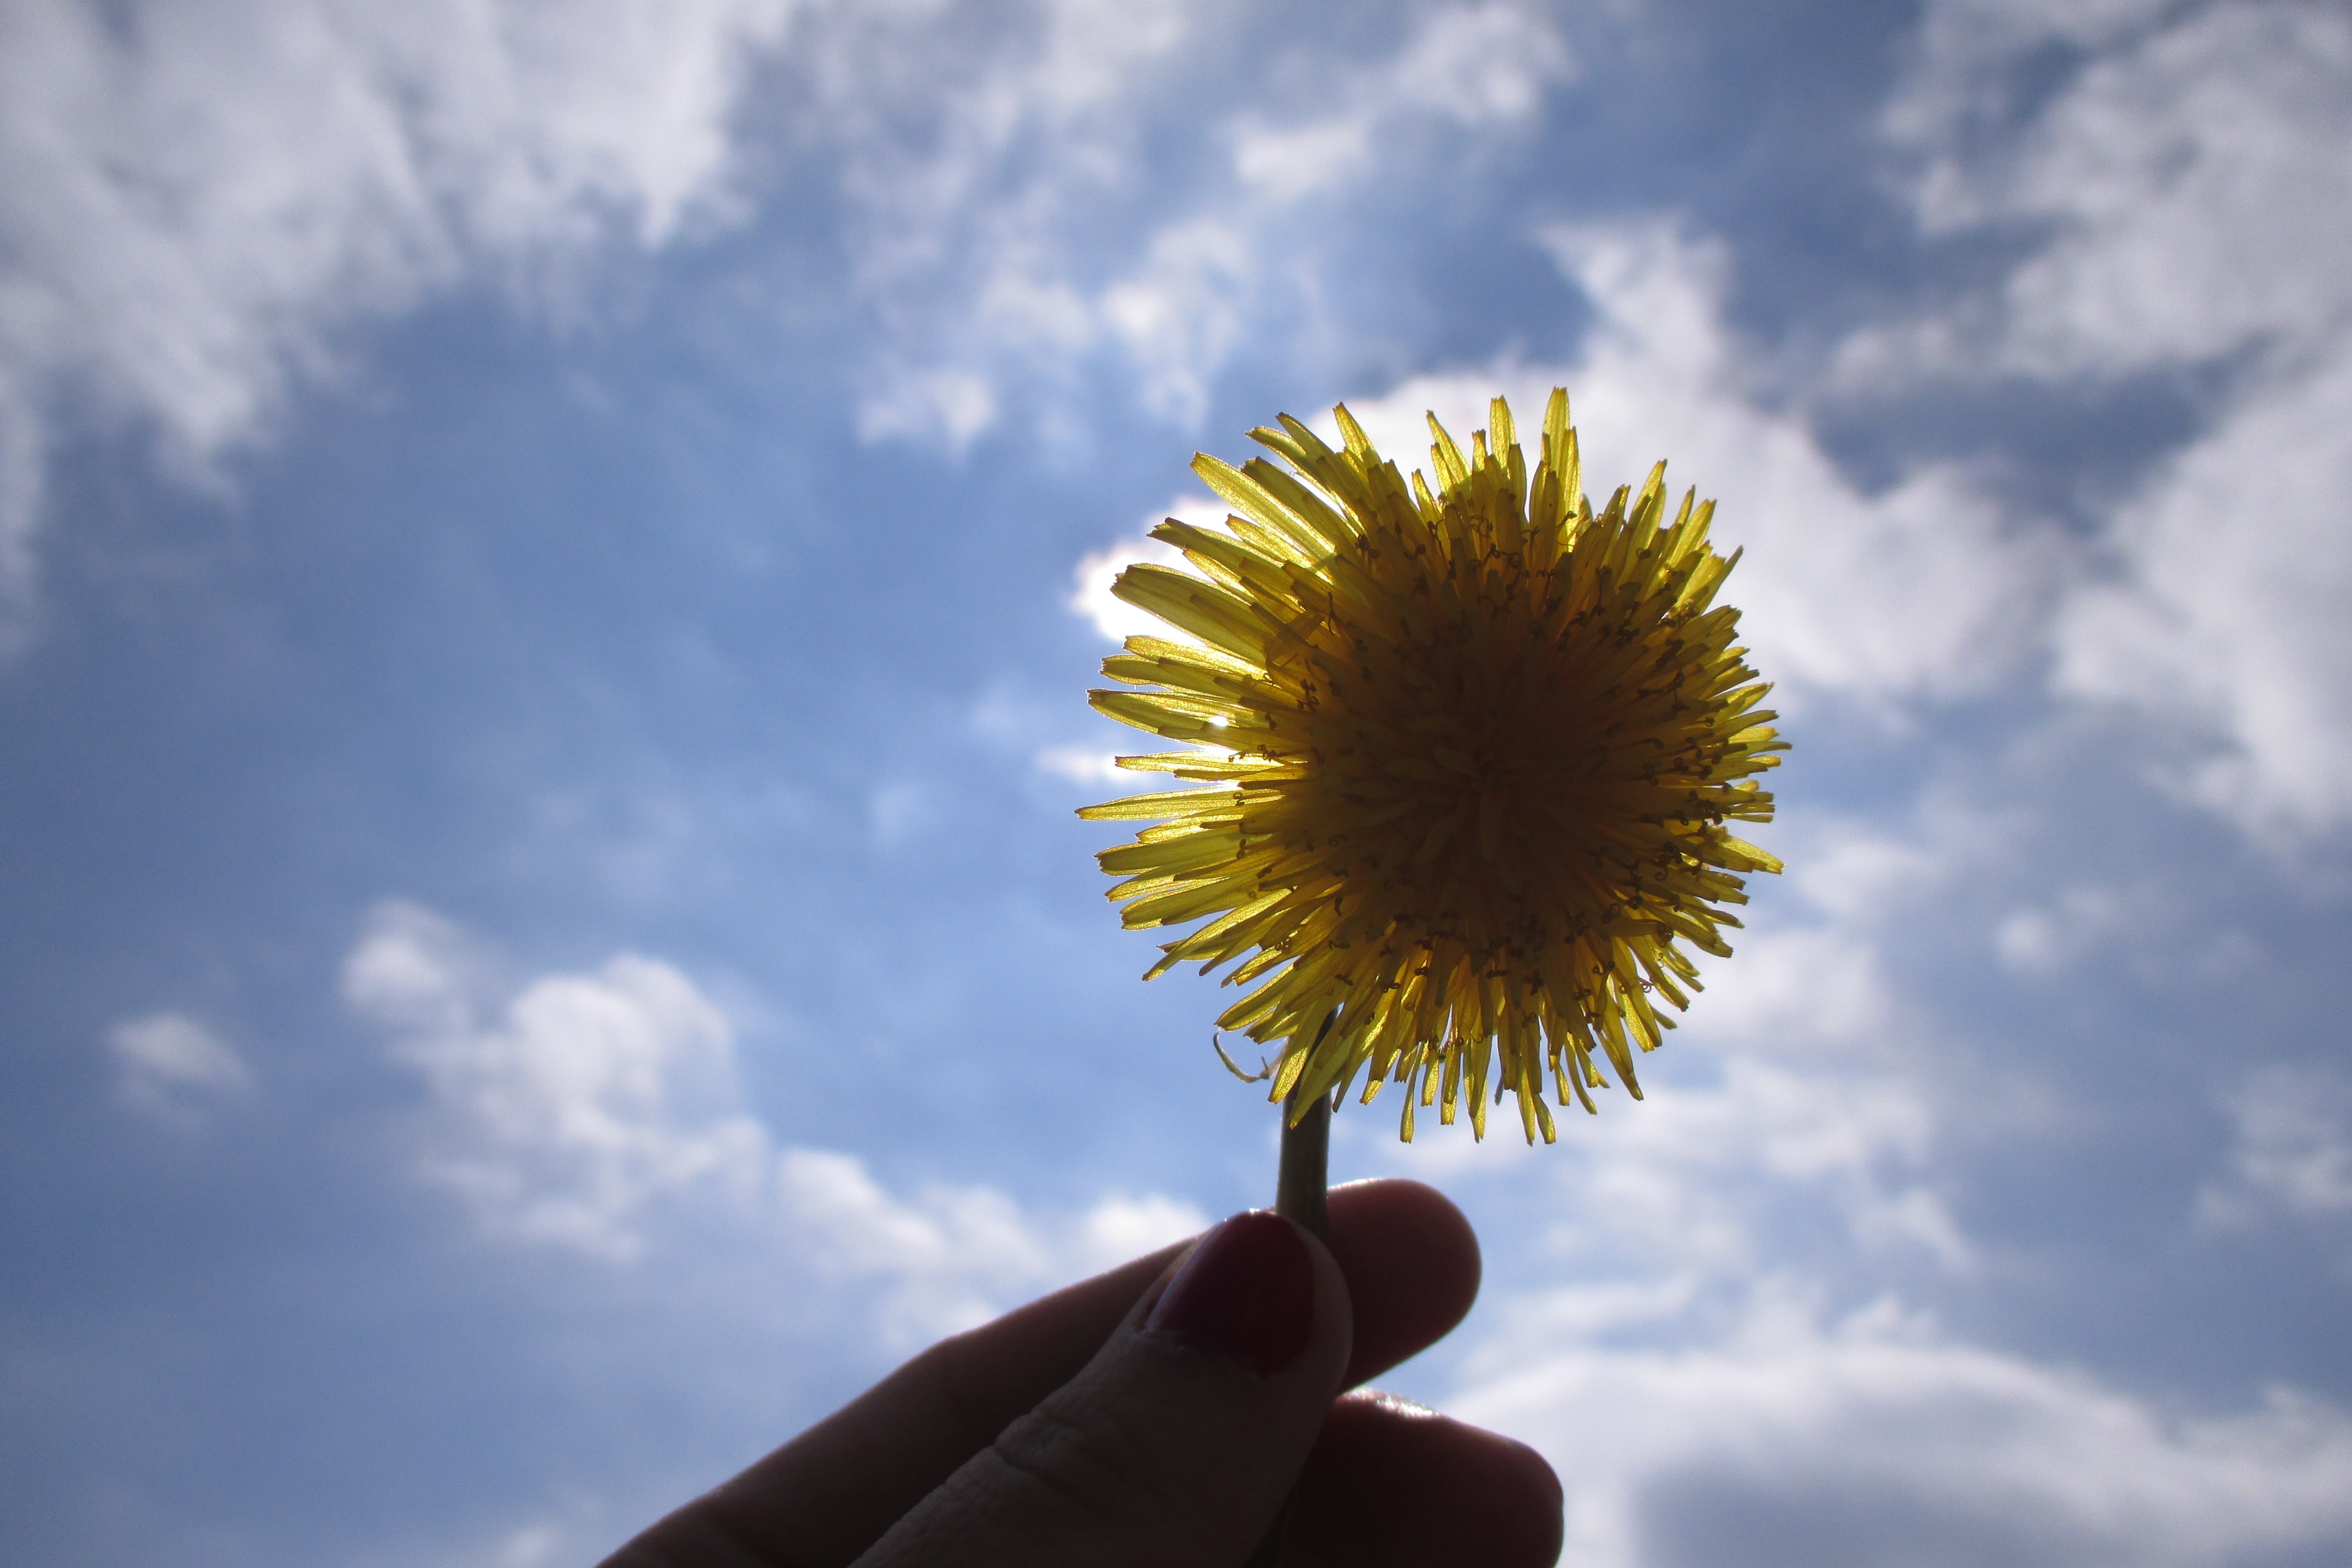
nature, cloud, plant, sky, field, dandelion, sunlight, leaf, flower, petal, reflection, blue, yellow, flora, sunflower, macro photography, flowering plant, daisy family, land plant, arecales, lighting the sun